The Glass Tower

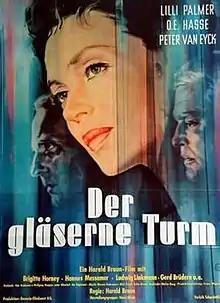

The Glass Tower is a 1957 West German drama film directed by Harald Braun and starring Lilli Palmer, O.E. Hasse and Peter van Eyck. It was made by Bavaria Film at their studios in Munich. The film's sets were designed by the art director Walter Haag. Palmer plays the role of an adulterous socialite.